Maniwa Station

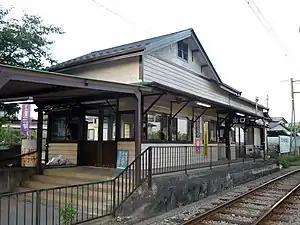
Maniwa Station in August 2018

is a passenger railway station in the city of Takasaki, Gunma, Japan, operated by the private railway operator Jōshin Dentetsu.